Morris Six MS

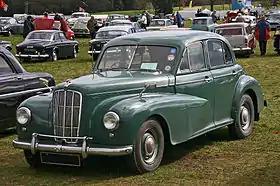
Morris Six Series MS

The Morris Six Series MS is a six-cylinder midsize car from Morris Motors Limited which was produced from 1948 to 1953. Announced with Morris Motors' Minor, Oxford and Wolseley ranges on Tuesday 26 October 1948, it was Morris's first post-war six-cylinder car. All the new cars were of integral construction of chassis and body and rode on independent front suspension with torsion bars. At launch, the car was priced at £607 (including tax) on the UK market, though the price rose to £671 on 1 March 1949.